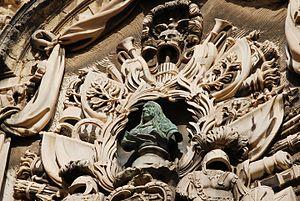
Les Carafa ou Caraffa sont une famille noble italienne, originaire de Naples. Divisée en plusieurs branches au cours du temps, dont les principales sont les Carafa della Stadera et les Carafa della Spina.